Small nucleolar RNA Z173

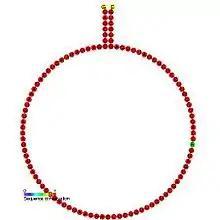
Predicted secondary structure and sequence conservation of snoZ173

In molecular biology, Small nucleolar RNA Z173 is a non-coding RNA (ncRNA) molecule which functions in the modification of other small nuclear RNAs (snRNAs). This type of modifying RNA is usually located in the nucleolus of the eukaryotic cell which is a major site of snRNA biogenesis. It is known as a small nucleolar RNA (snoRNA) and also often referred to as a guide RNA.